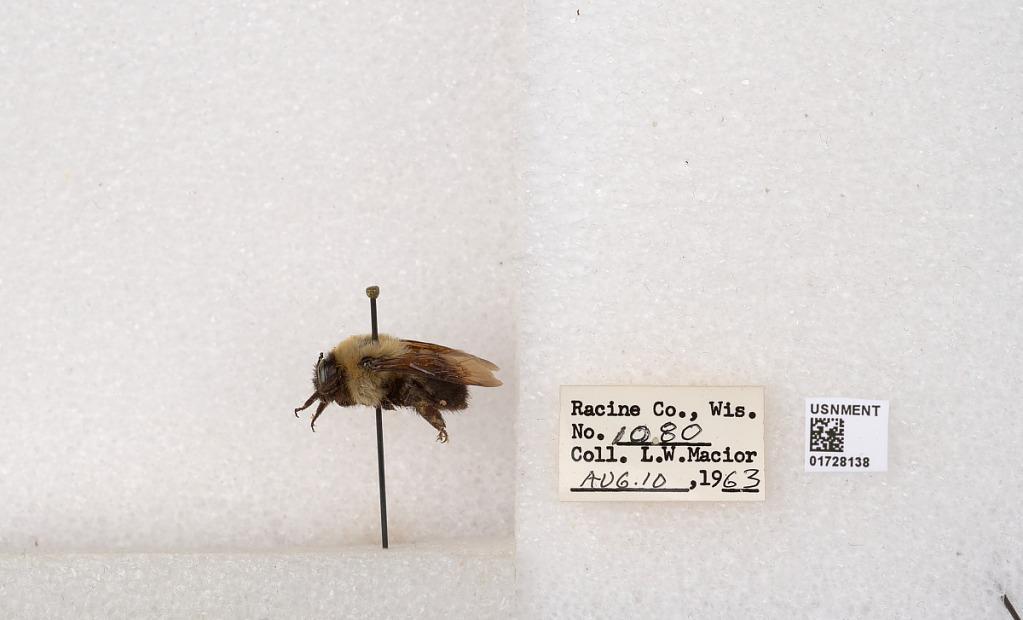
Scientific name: Bombus (Separatobombus) griseocollis (De Geer)
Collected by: L. Macior
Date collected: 1963-8-10
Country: United States
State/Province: Wisconsin
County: Racine
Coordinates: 42.7299, -87.8123